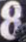
Number: 8